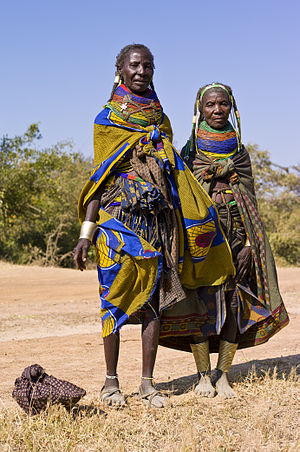
Girafkvinde
To gamle Muhuila-kvinder med tykke halsringe af glasperler og ler. Angola.
En girafkvinde er en kvinde, der har taget ringe på halsen, som gør halsen længere.